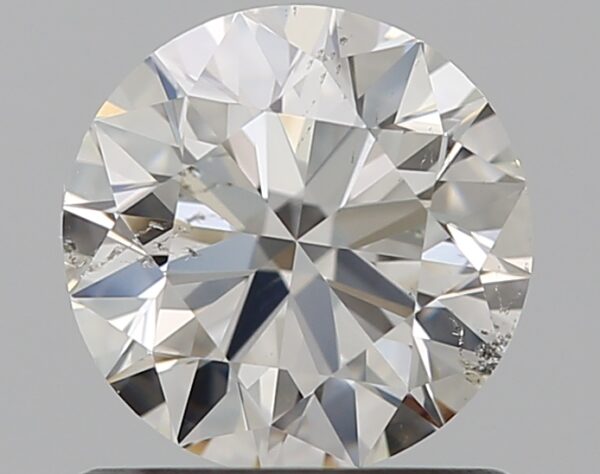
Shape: round
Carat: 0.9
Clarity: SI1
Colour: H
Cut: EX
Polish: EX
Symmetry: EX
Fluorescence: N
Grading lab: GIA
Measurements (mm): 6.15 x 6.18 x 3.82